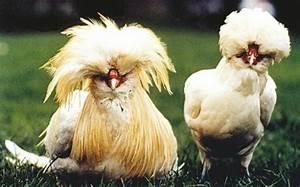
chicken